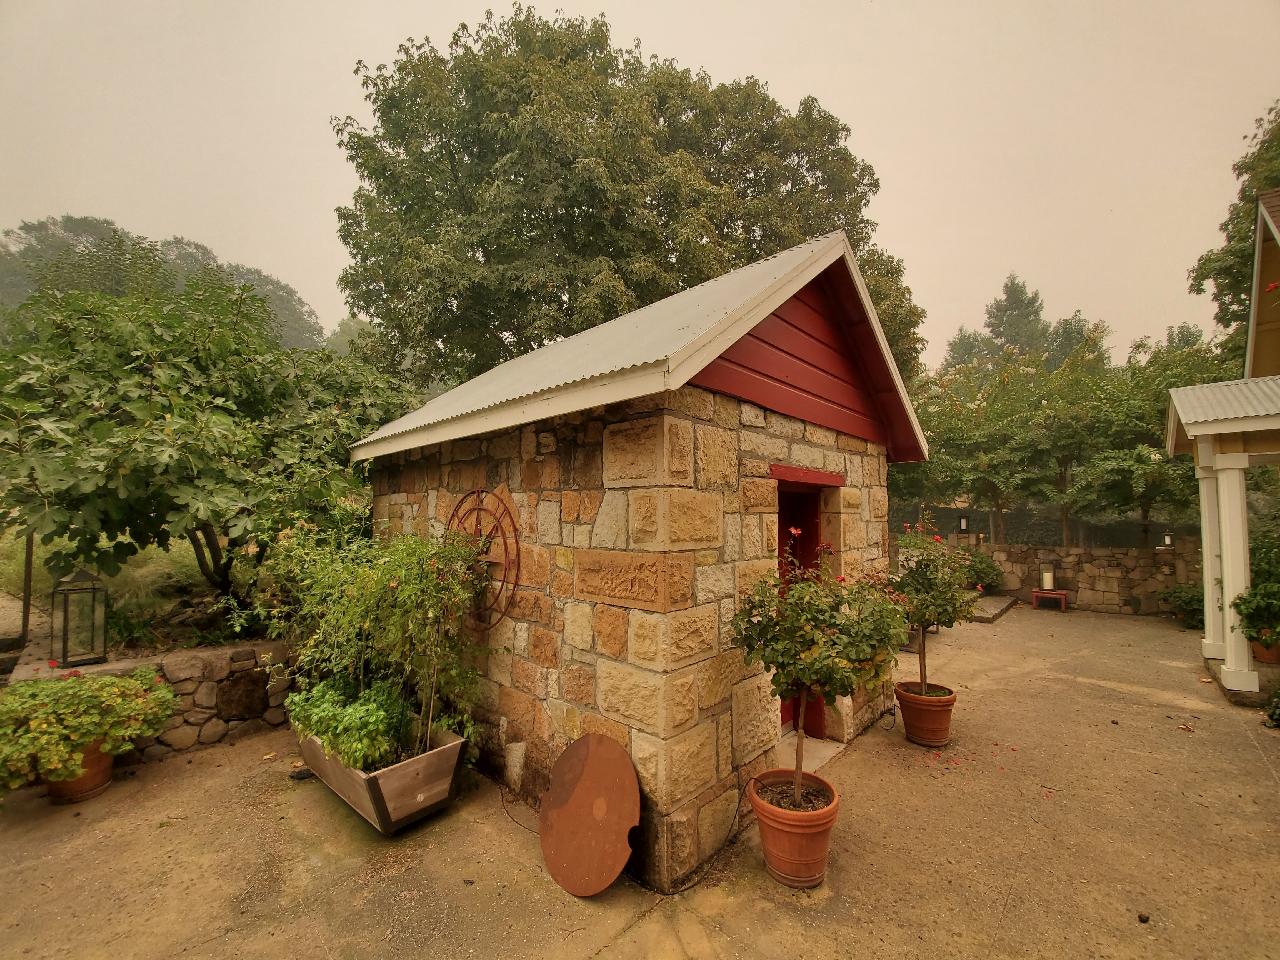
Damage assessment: no_damage